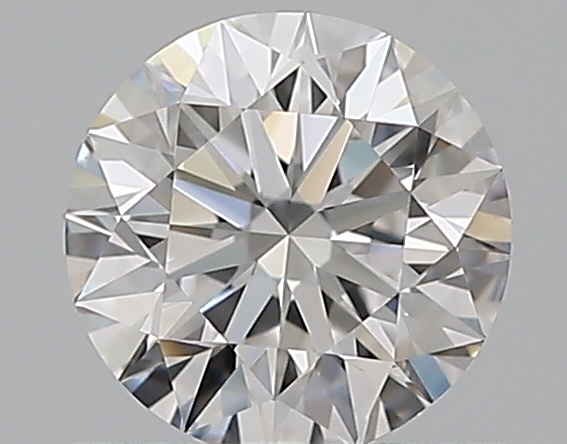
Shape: round
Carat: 0.6
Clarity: VVS1
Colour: E
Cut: EX
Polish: EX
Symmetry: EX
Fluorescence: N
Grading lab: GIA
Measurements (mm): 5.35 x 5.38 x 3.37